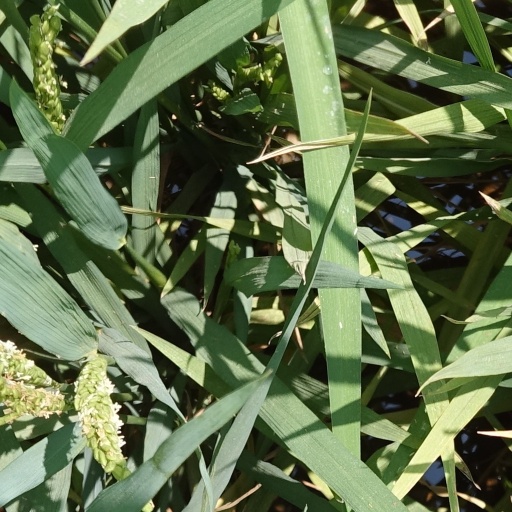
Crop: rice